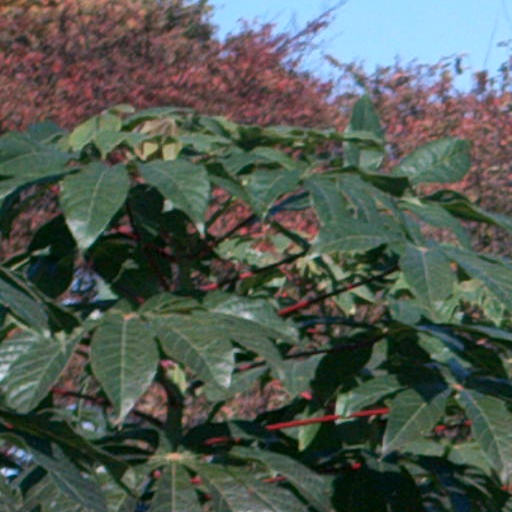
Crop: cassava